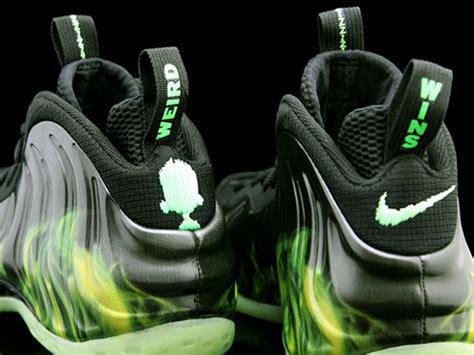
Brand: Nike
Model: Air Foamposite One